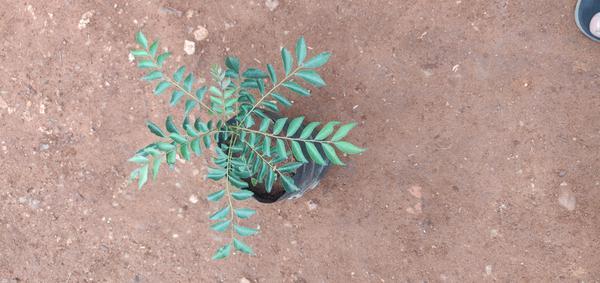
Plant: Curry_Leaf